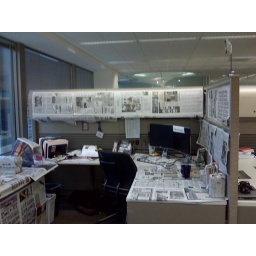
Everything on my desk is wrapped in newspaper today. The candy dishes, kleenex box, books, pens, The flag, everything!